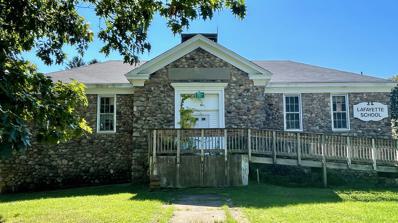
Building: Lafayette School (Roxbury Township, New Jersey)
Country: United States of America
Year built: 1921
United States historic place Lafayette School U.S. National Register of Historic Places New Jersey Register of Historic Places Show map of Morris County, New Jersey Show map of New Jersey Show map of the United States Location 79 Mill Road Roxbury Township, New Jersey Coordinates 40°54′45″N 74°36′30″W / 40.91250°N 74.60833°W / 40.91250; -74.60833 ( Lafayette School ) Built 1921 ( 1921 ) Architect Rasmussen and Wayland Architectural style Craftsman NRHP reference No. 100008044 NJRHP No. 5663 Significant dates Added to NRHP September 1, 2022 Designated NJRHP July 8, 2022 Lafayette School is a fieldstone schoolhouse built in 1921 and located at 79 Mill Road in the Lower Berkshire Valley section of Roxbury Township in Morris County, New Jersey . It was added to the National Register of Historic Places on September 1, 2022, for its significance in architecture. Designed by the architectural firm of Rasmussen & Wayland (William Whitney Rasmussen and Harry C. Wayland) from New York City, the school features American Craftsman style. History and description View of schoolhouse looking north The first known schoolhouse in the valley was built c. 1850 . It burned down and was replaced with another c. 1871 . It was replaced by the Lafayette School, which was built as a two-room schoolhouse in 1921. The architect was the firm of Rasmussen & Wayland, who also designed several other New Jersey schools. American Craftsman and Carpenter Gothic architectural styles were featured, which emphasized the simple use of materials and craftsmanship. The general contractor was the Gallo Brothers of Netcong . The schoolhouse remained in use until 1964, when the Jefferson Elementary School was built in Succasunna . The building is currently used to store athletic equipment for Berkshire Valley Park. See also National Register of Historic Places listings in Morris County, New Jersey References